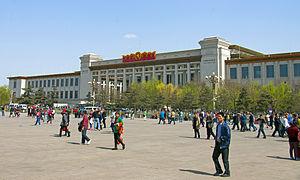
Le musée national de Chine est situé à l'est de la place Tian'anmen, à Pékin, en Chine. Ce musée a pour objectif de montrer les arts et l'histoire de la Chine. Il est dépendant du ministère de la Culture. C'est l'un des plus grands musées du monde.